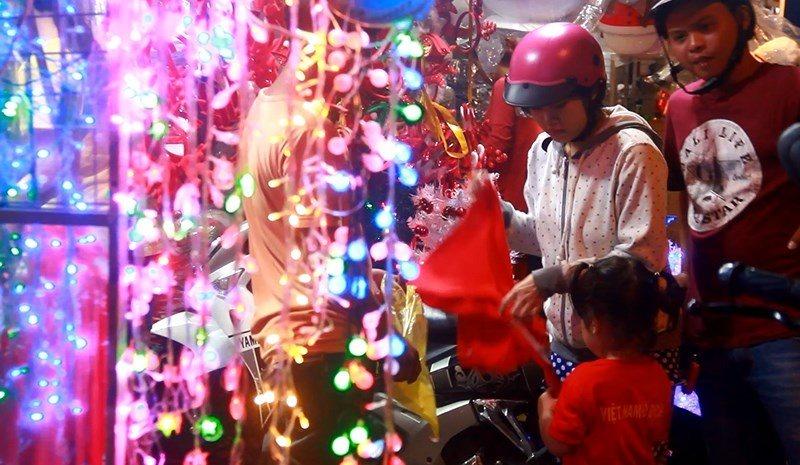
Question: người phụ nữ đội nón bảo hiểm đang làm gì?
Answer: đang lựa hàng